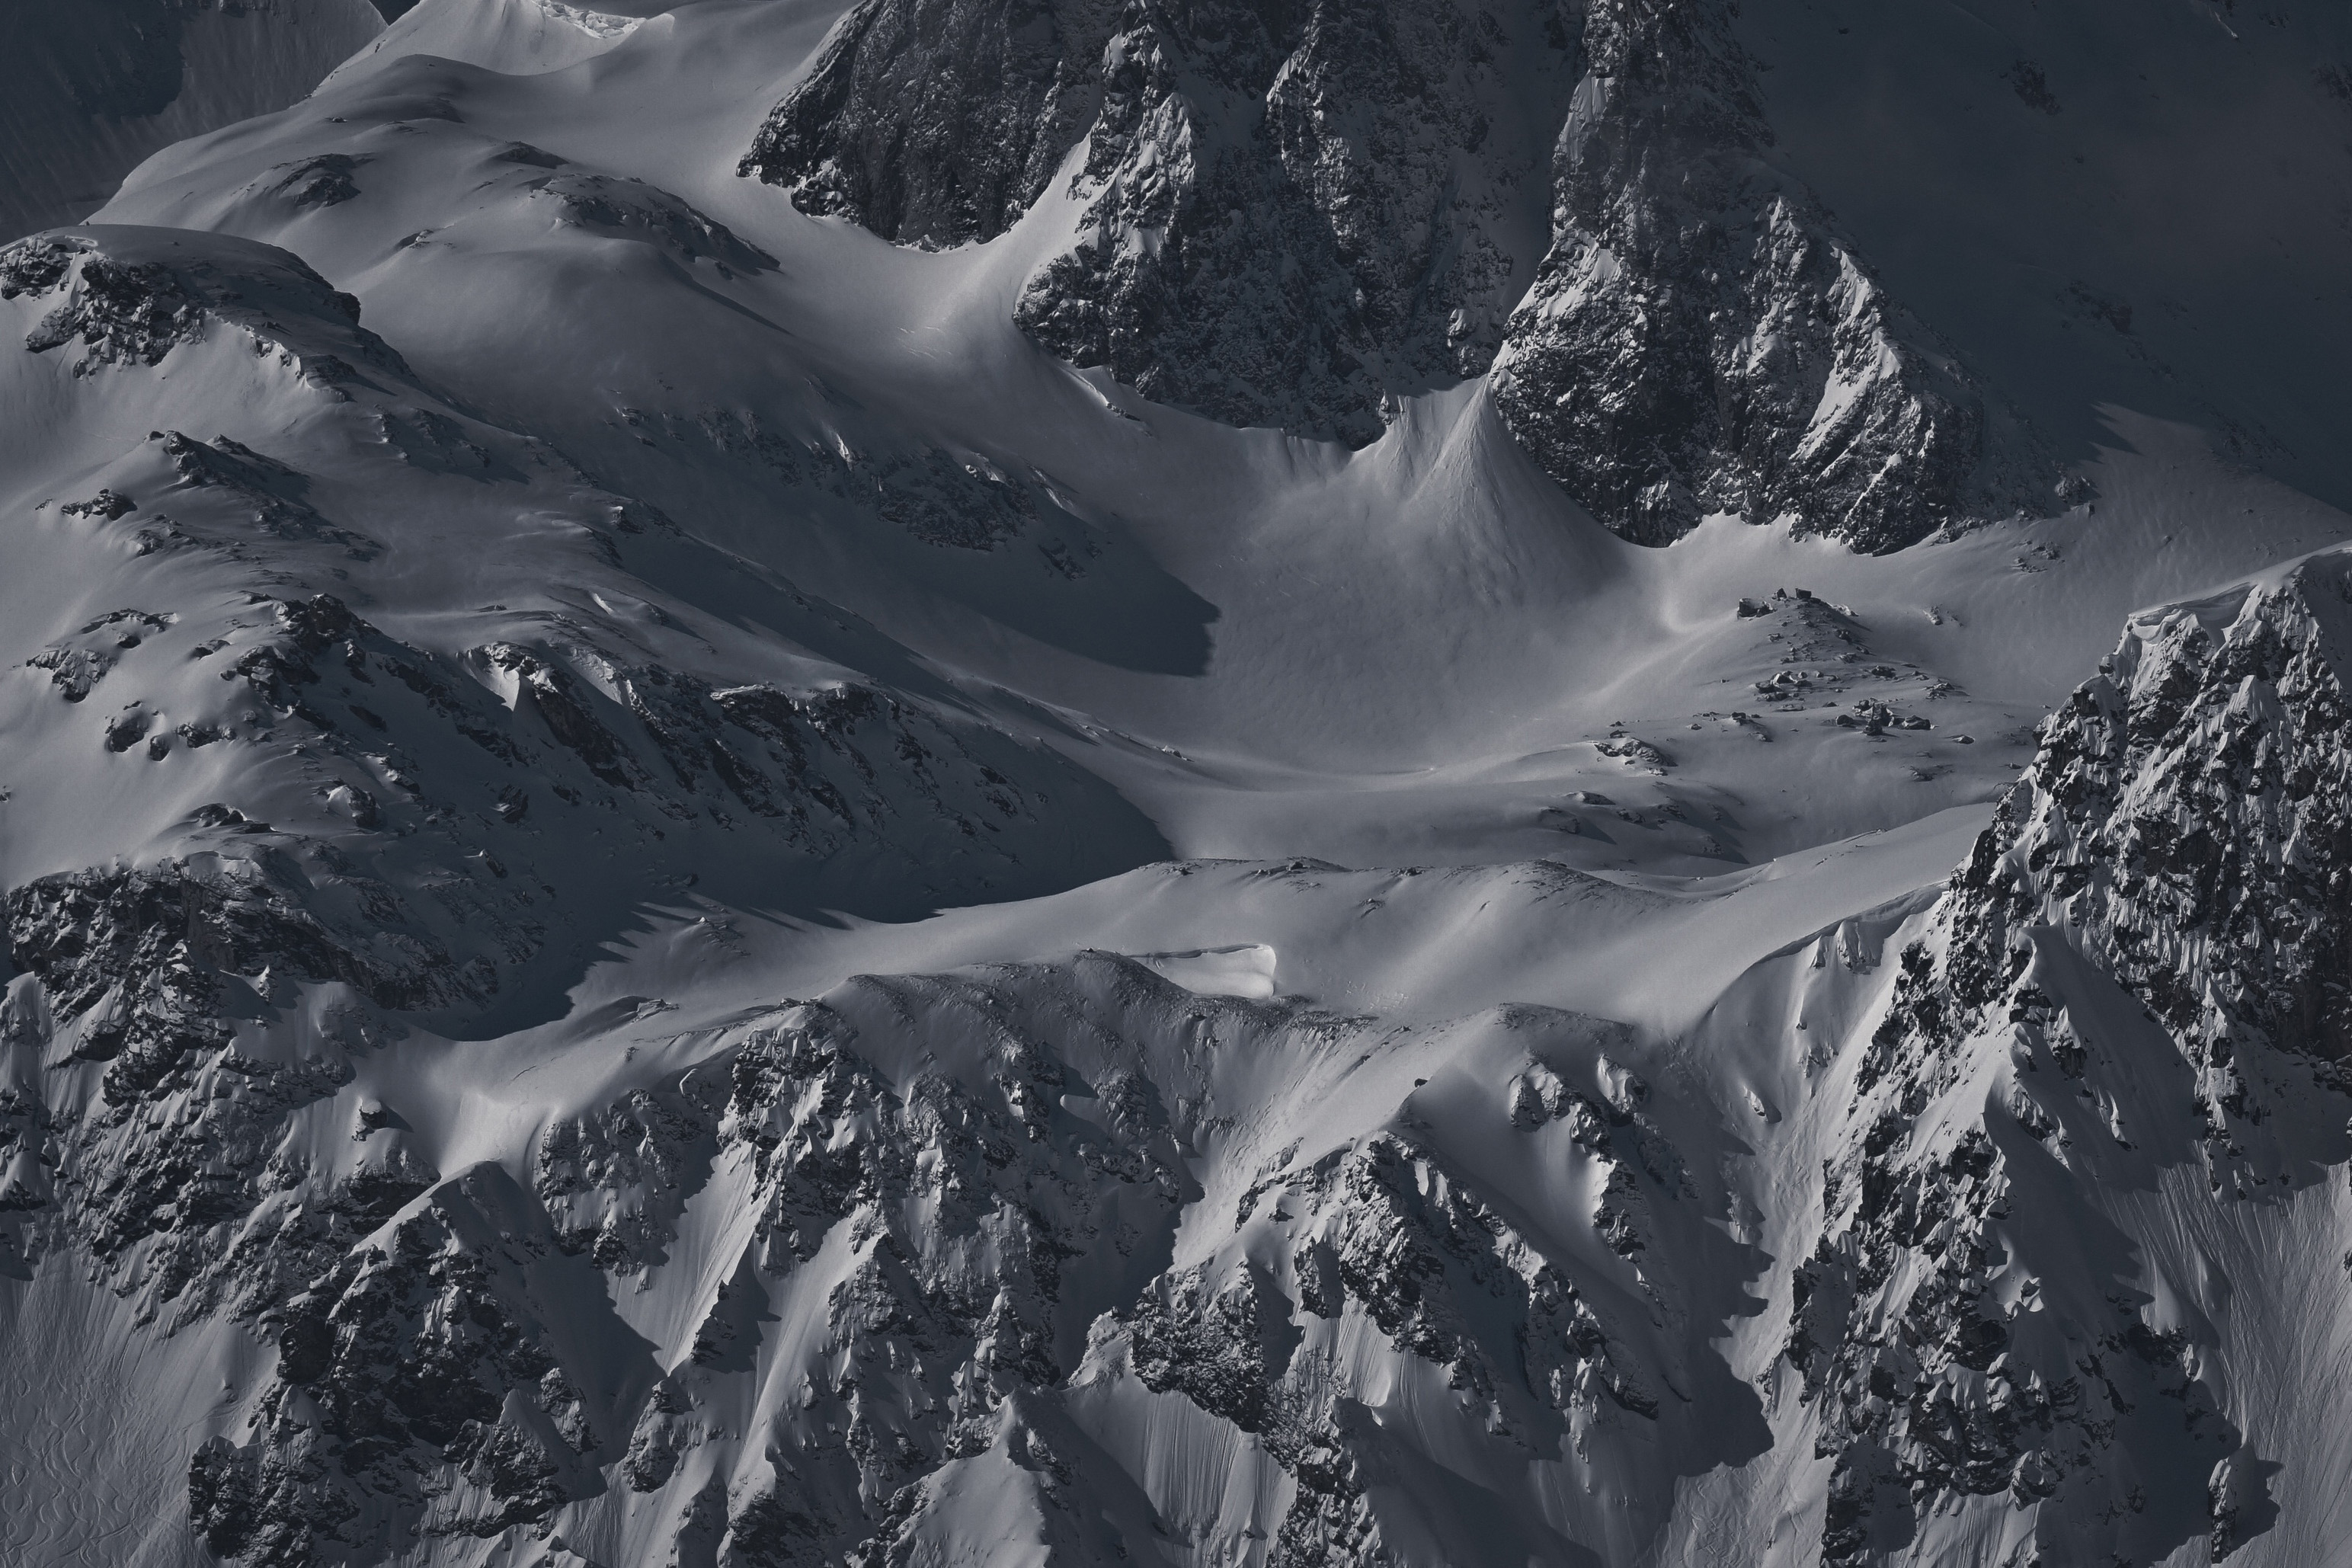
mountainous landforms, mountain, geological phenomenon, mountain range, glacial landform, massif, black and white, alps, sky, snow, summit, winter, ridge, nunatak, cirque, monochrome photography, glacier, ar te, terrain, photography, ice, moraine, monochrome, cloud, landscape, slope, world, freezing, rock